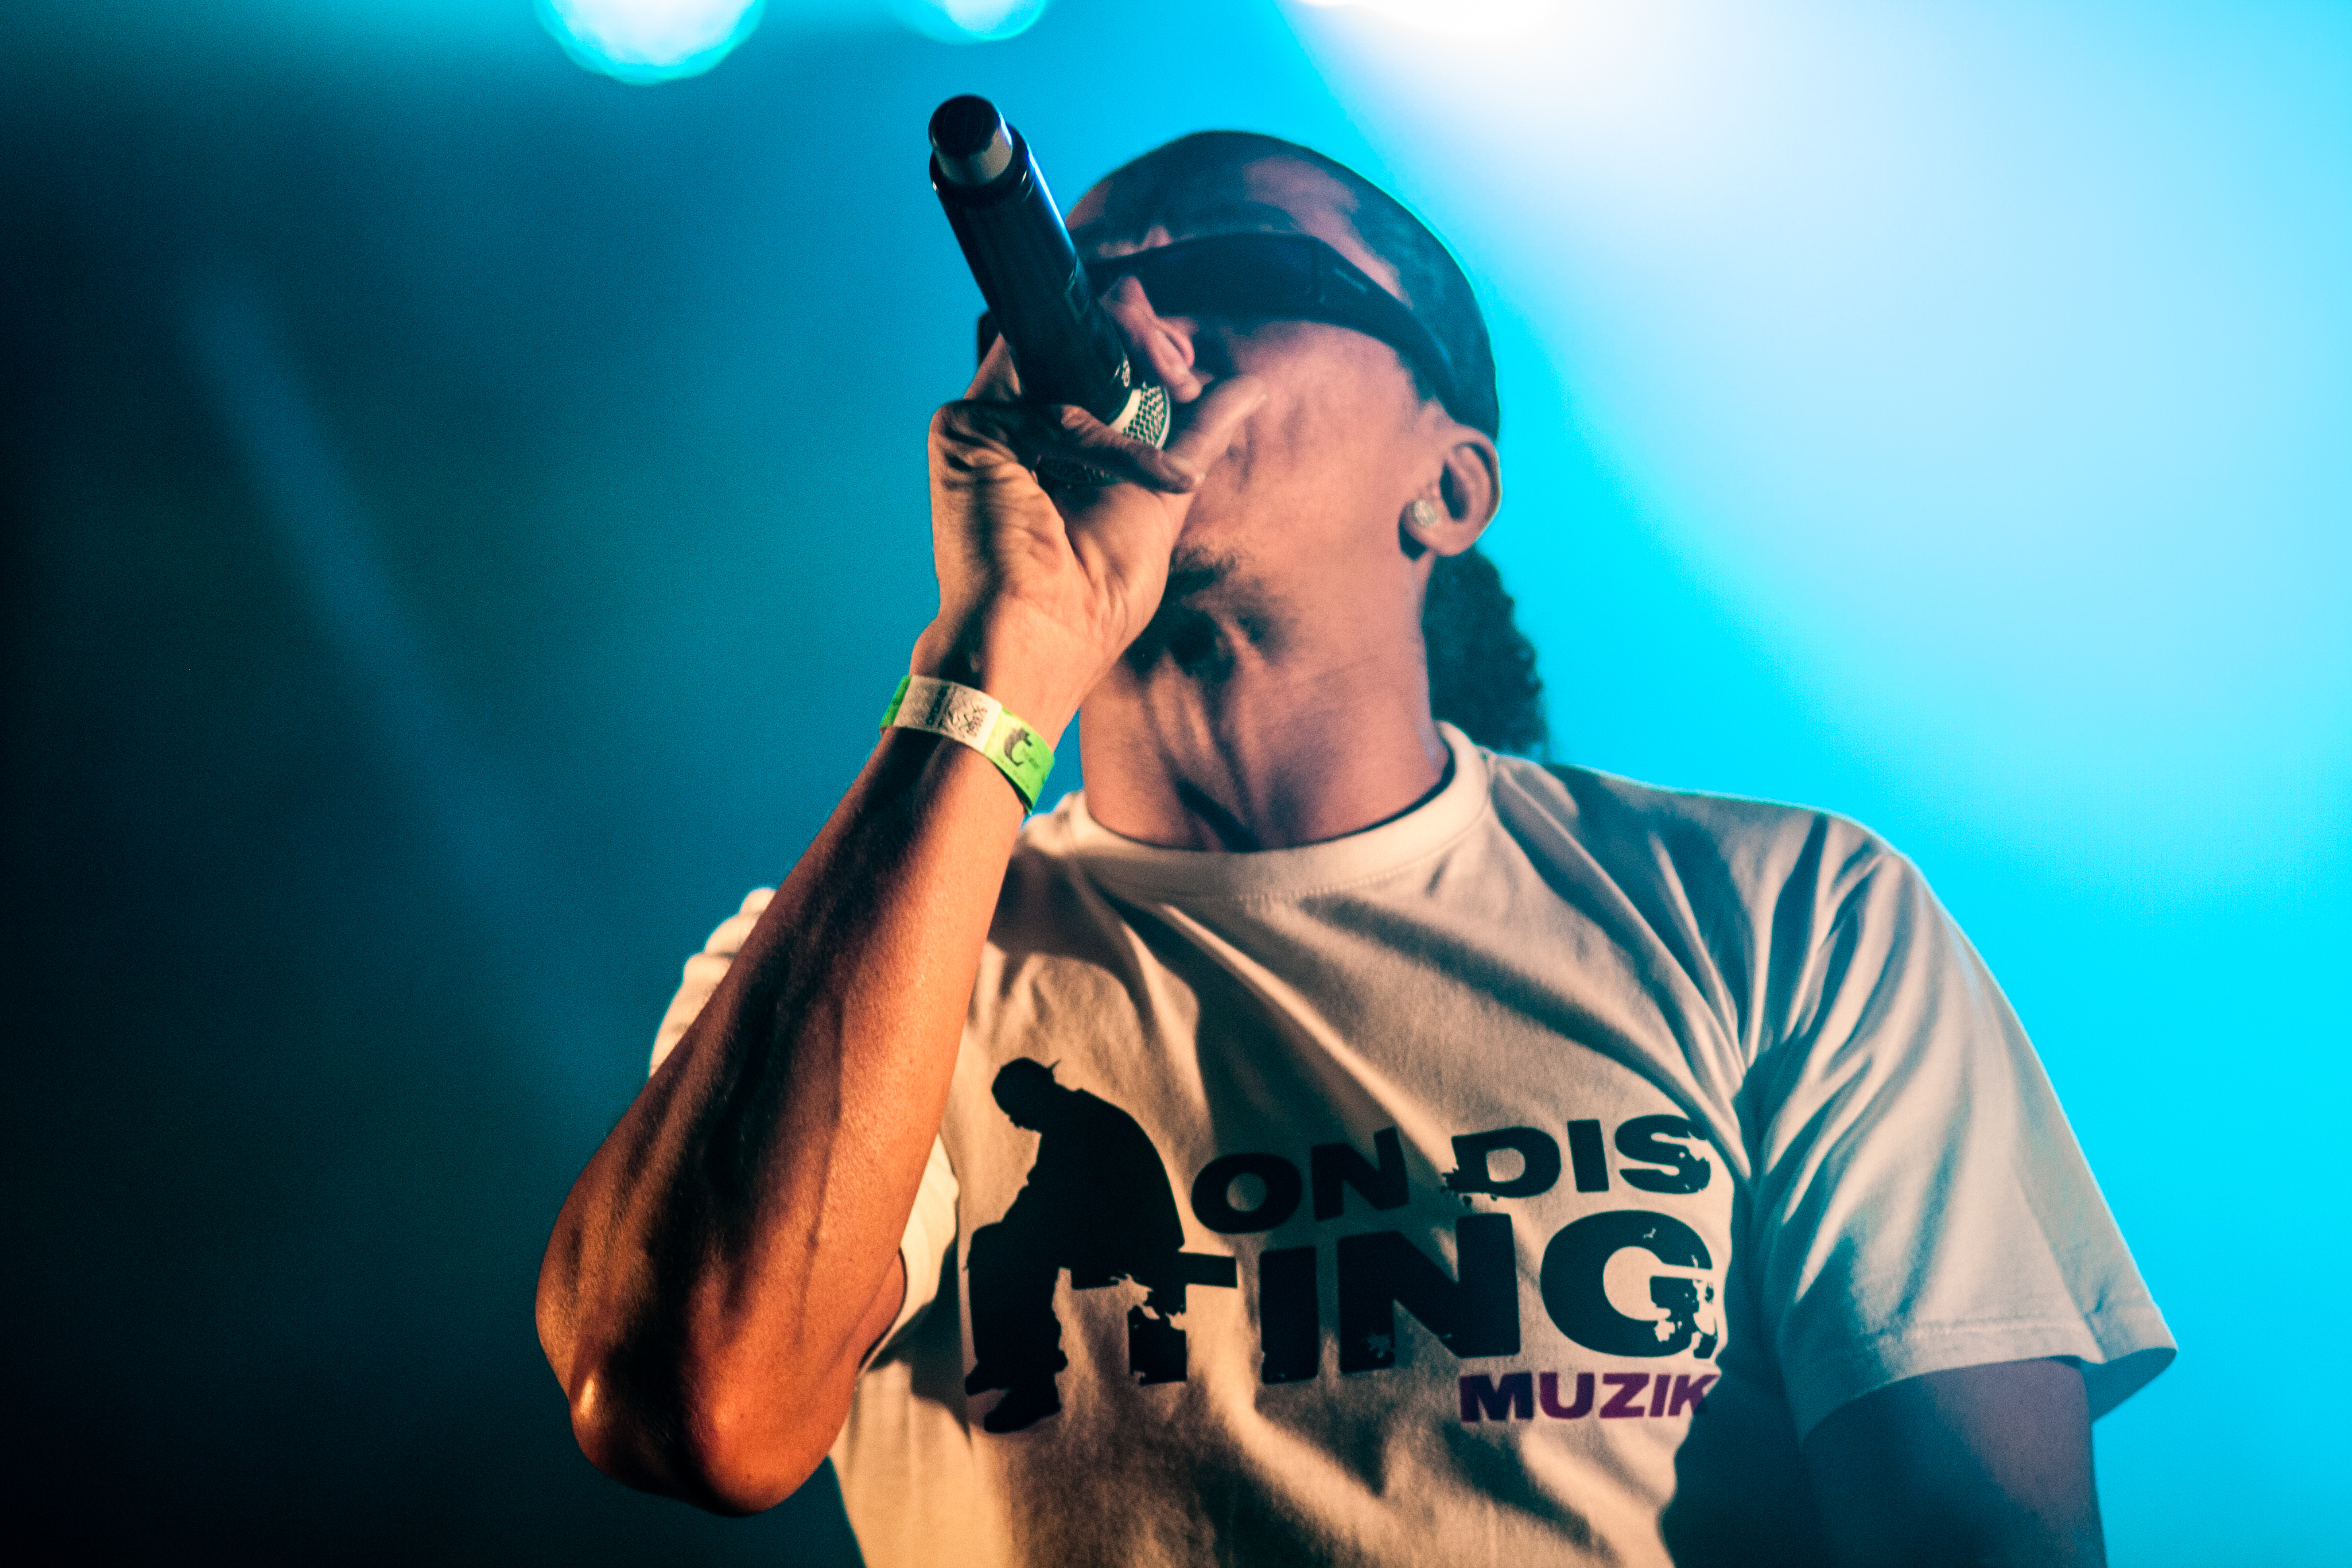
music, concert, live, blue, musician, stage, brussels, place, bruxelles, fete, palais, musique, fetedelamusique, gallo, marie, earl, ashanti, thierry, sixteen, manou, lefto, warnant, ashanti3000, performance, singing, guitarist, entertainment, performing arts, singer songwriter, rock concert